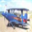
Label: airplane